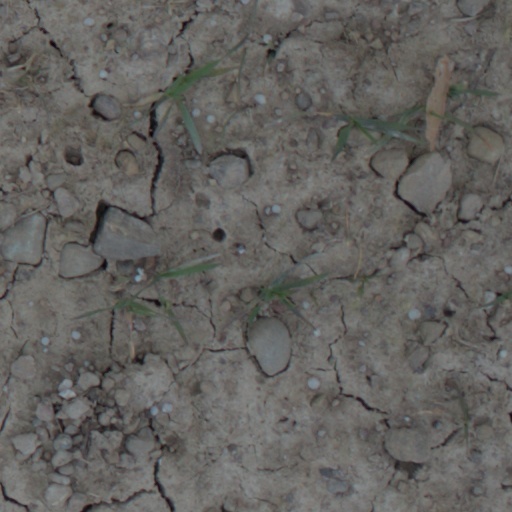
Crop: wheat